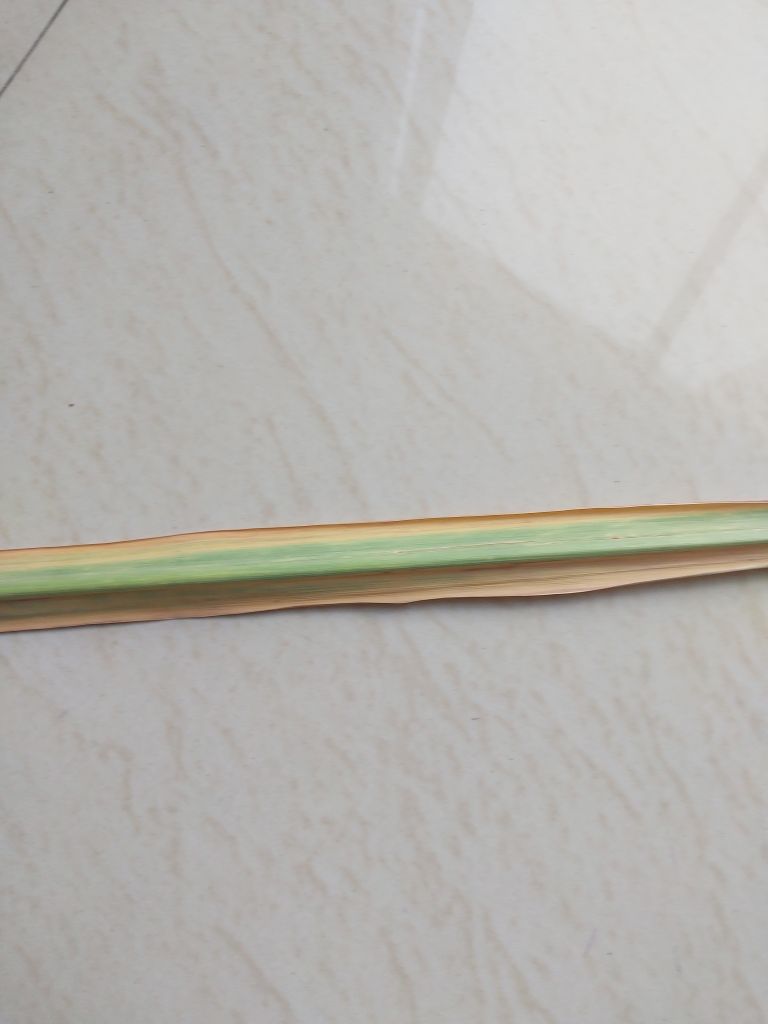
Label: Yellow Leaf